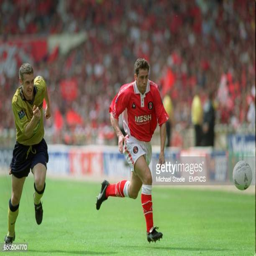
football player chases football player for the ball